St. Charles Streetcar Line

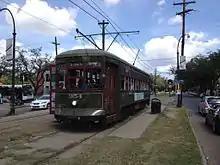
900 Series streetcar running on the St. Charles line.

In 1950, plans were made to fill in the New Basin Canal, which the Belt Lines crossed on a bridge on Carrollton Avenue. The right of way was to be used for the Pontchartrain Expressway, and Carrollton Avenue traffic was to use an underpass. Rather than rebuild tracks in the underpass, the Tulane and St. Charles lines were separated, and Tulane Avenue was converted to a trolley coach line. During construction, the St. Charles line continued to operate (in both directions) all the way on Carrollton Avenue from St. Charles Avenue to the underpass construction site at Dixon Street. Once the underpass was completed, the St. Charles streetcar line was cut back to Claiborne Avenue, as it operates at present, and the Tulane trolley coach line took over the part of Carrollton Avenue between Tulane Avenue and Claiborne.